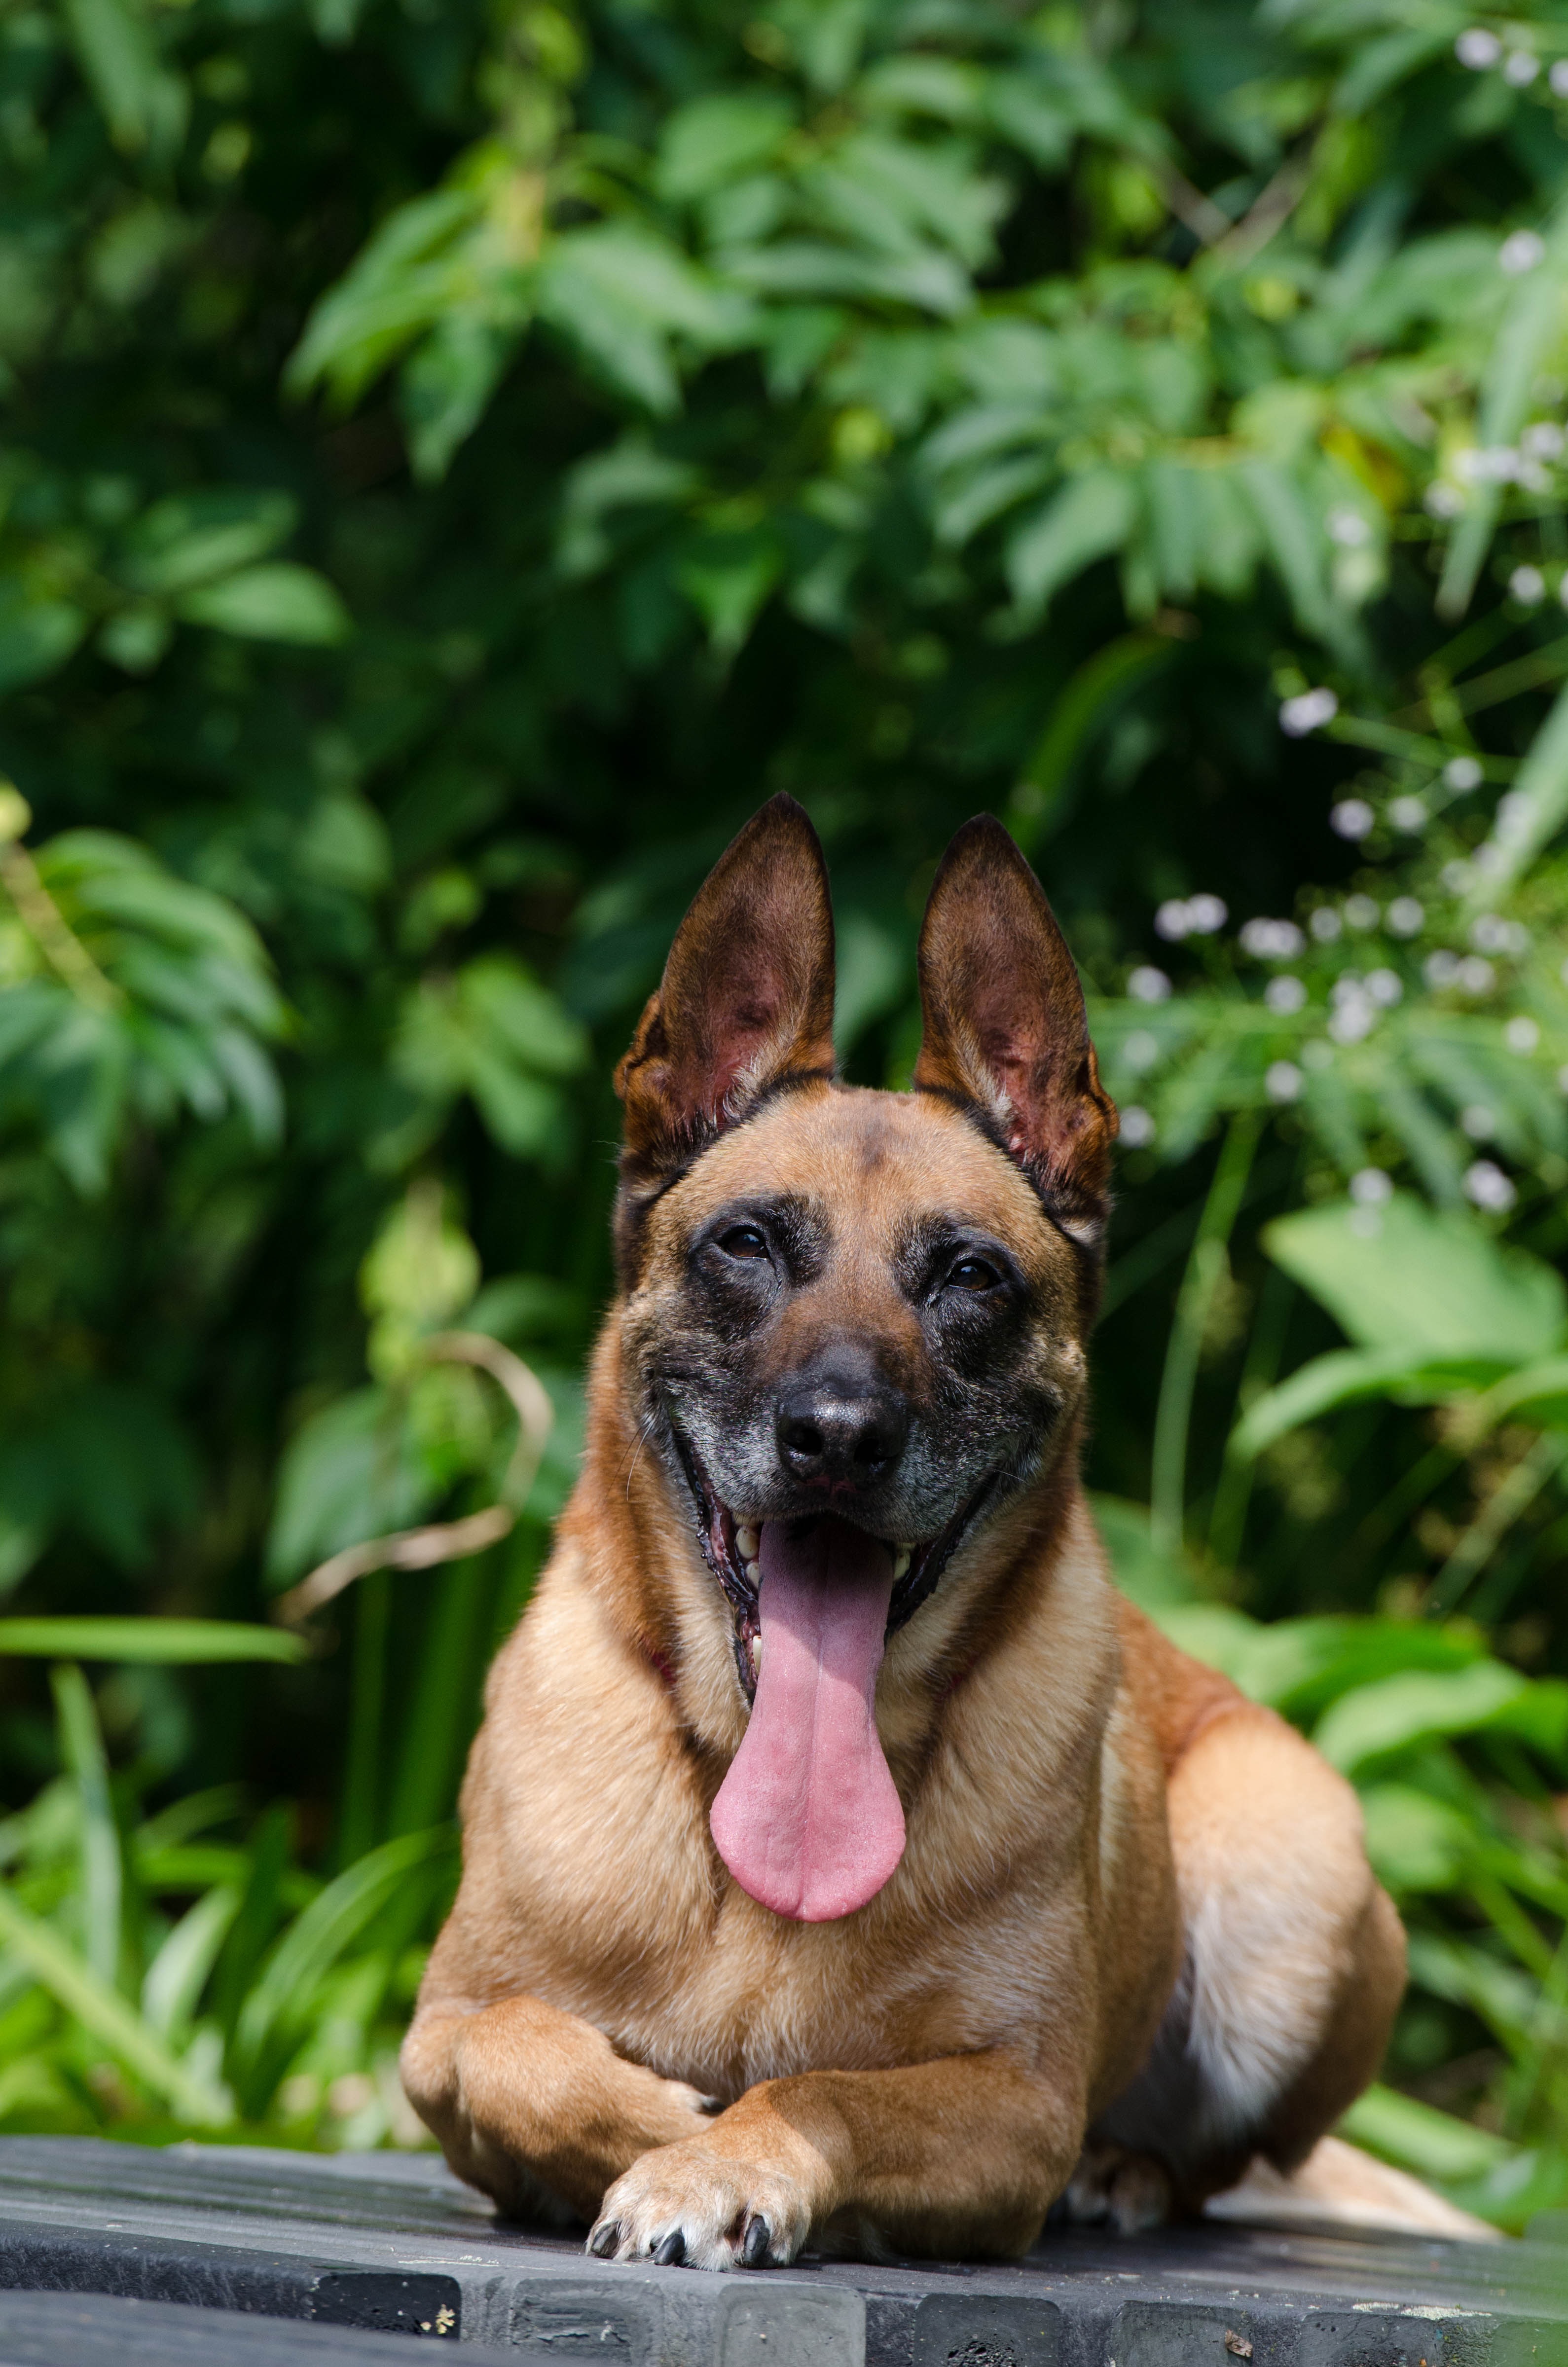
water, nature, plant, boardwalk, puppy, dog, summer, web, green, mammal, garden, flowers, happy, vertebrate, attention, dog breed, aquatic plants, expectant, sch fer dog, water garden, malinois, belgian shepherd malinois, dog is, dog like mammal, dog breed group, dog basks, german shepherd dog, dog relaxes